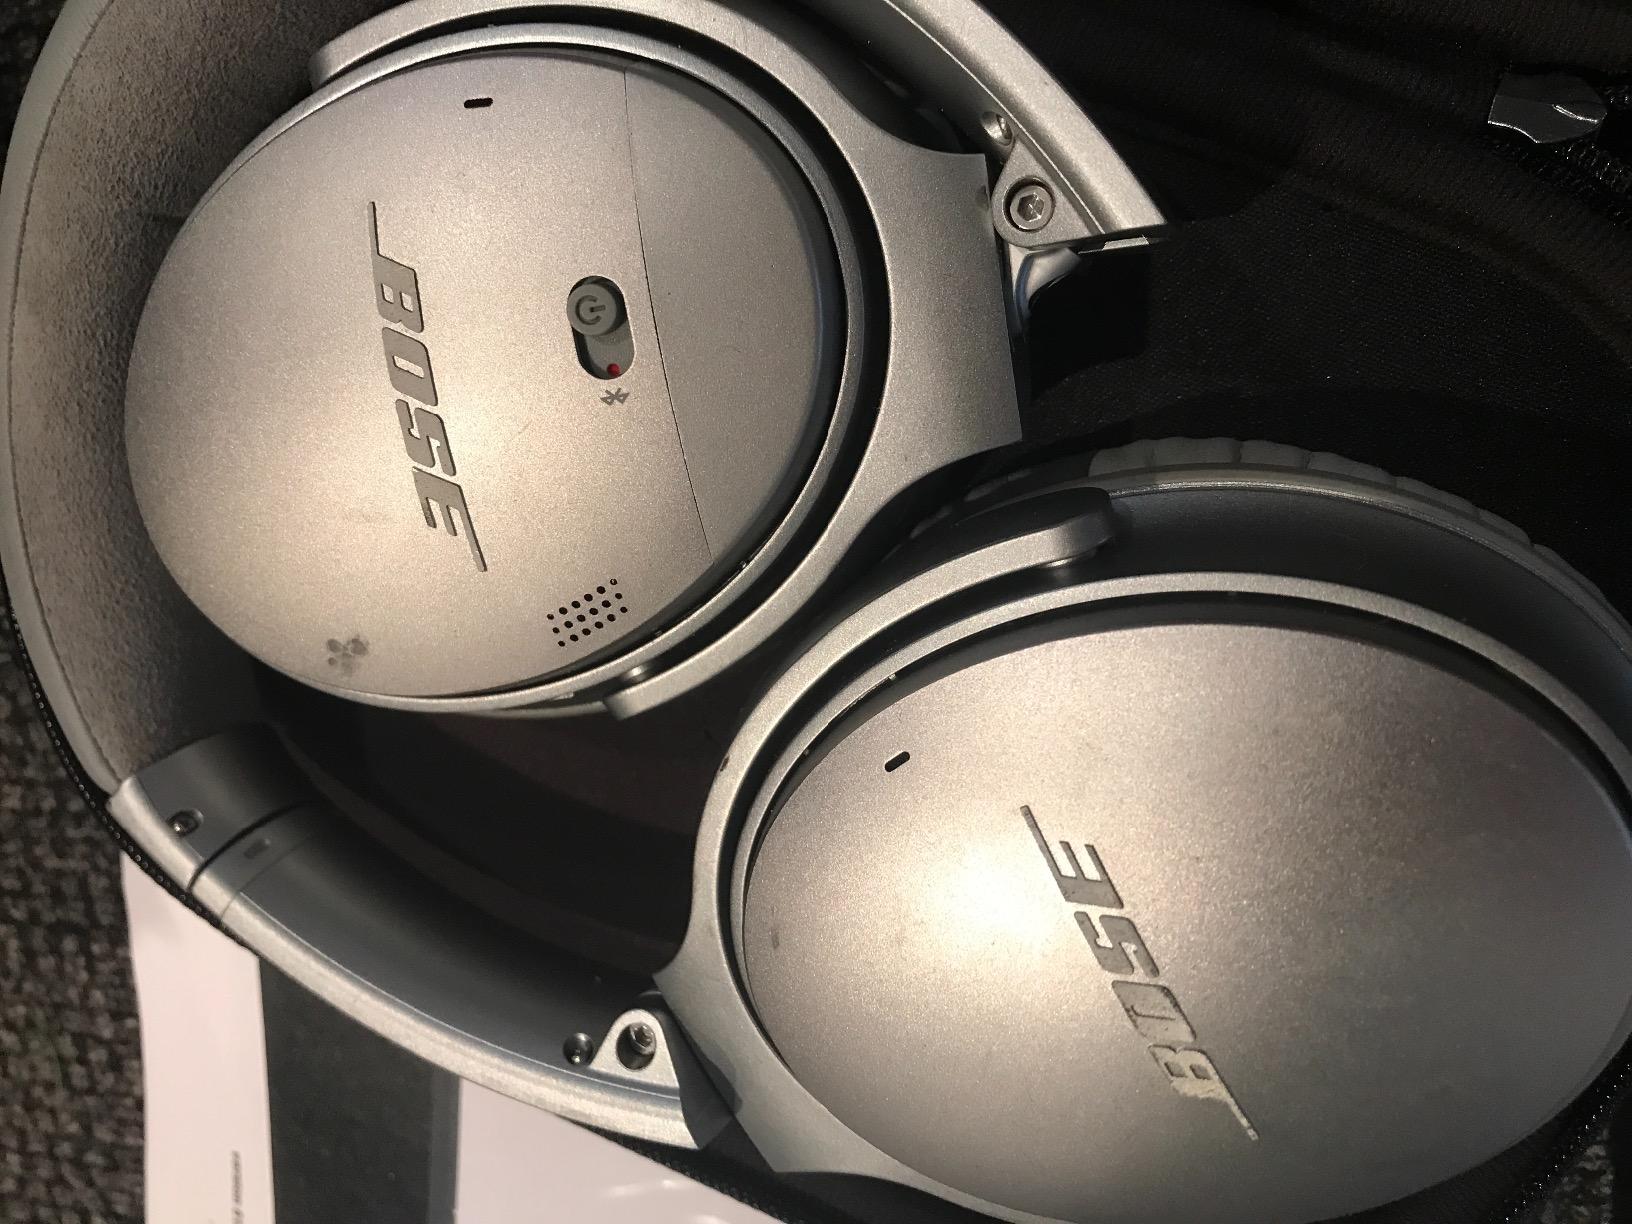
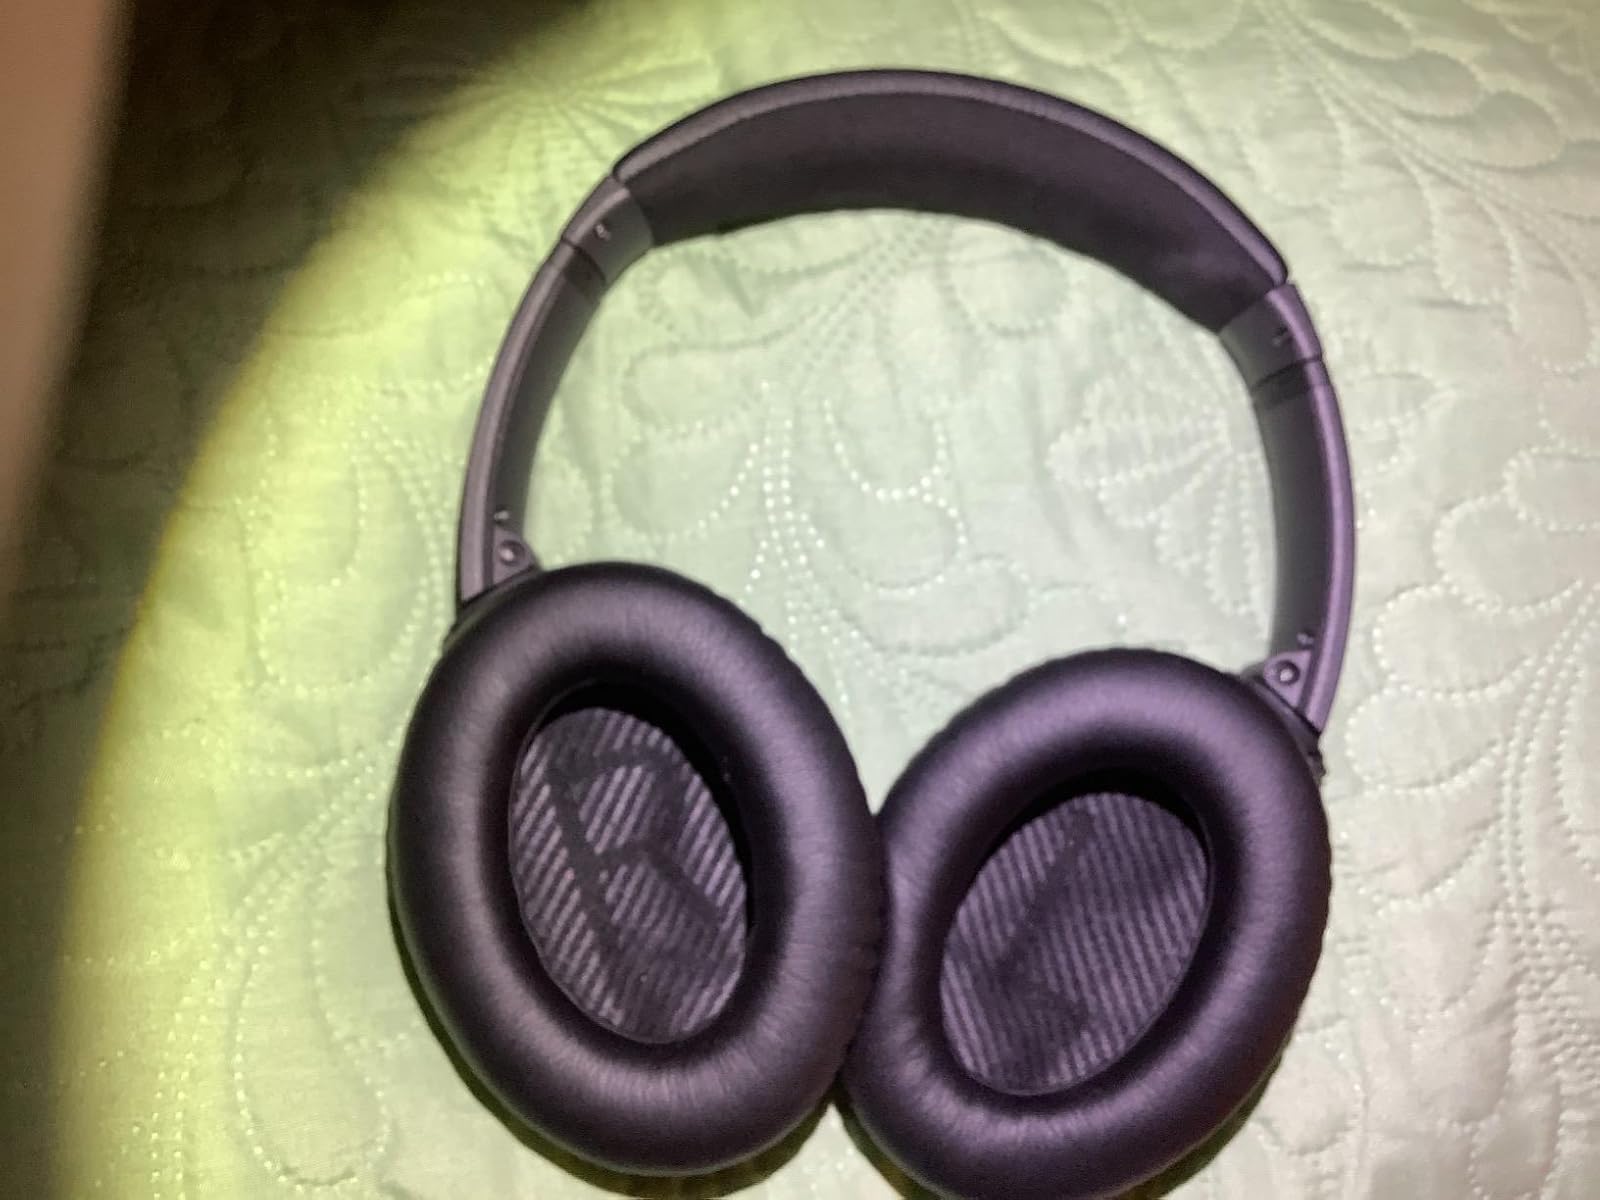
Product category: headphones
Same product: no